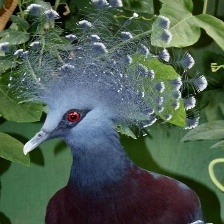
Species: VICTORIA CROWNED PIGEON
Scientific name: GOURA VICTORIA